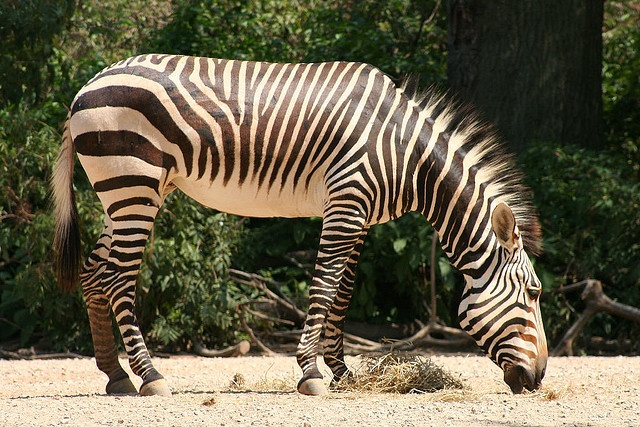
A zebra grazing hay in the sun.
A lone zebra standing on a filed eating grass.
A lone zebra eating grass or hay with wooded area in background.
thERE IS A ZEBRA THAT IS EATING FROM THE GRASS
A zebra leaning over to eat some hay in a field.